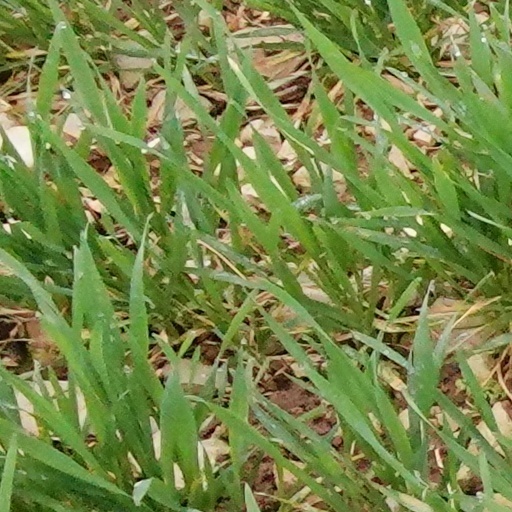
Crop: wheat